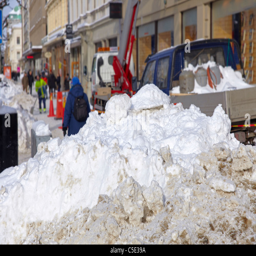
pile of snow with blurred people and apartments in the background